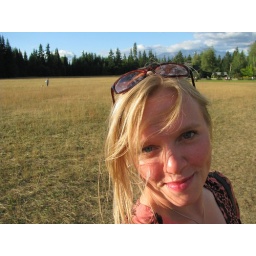
a girl smiles in a field